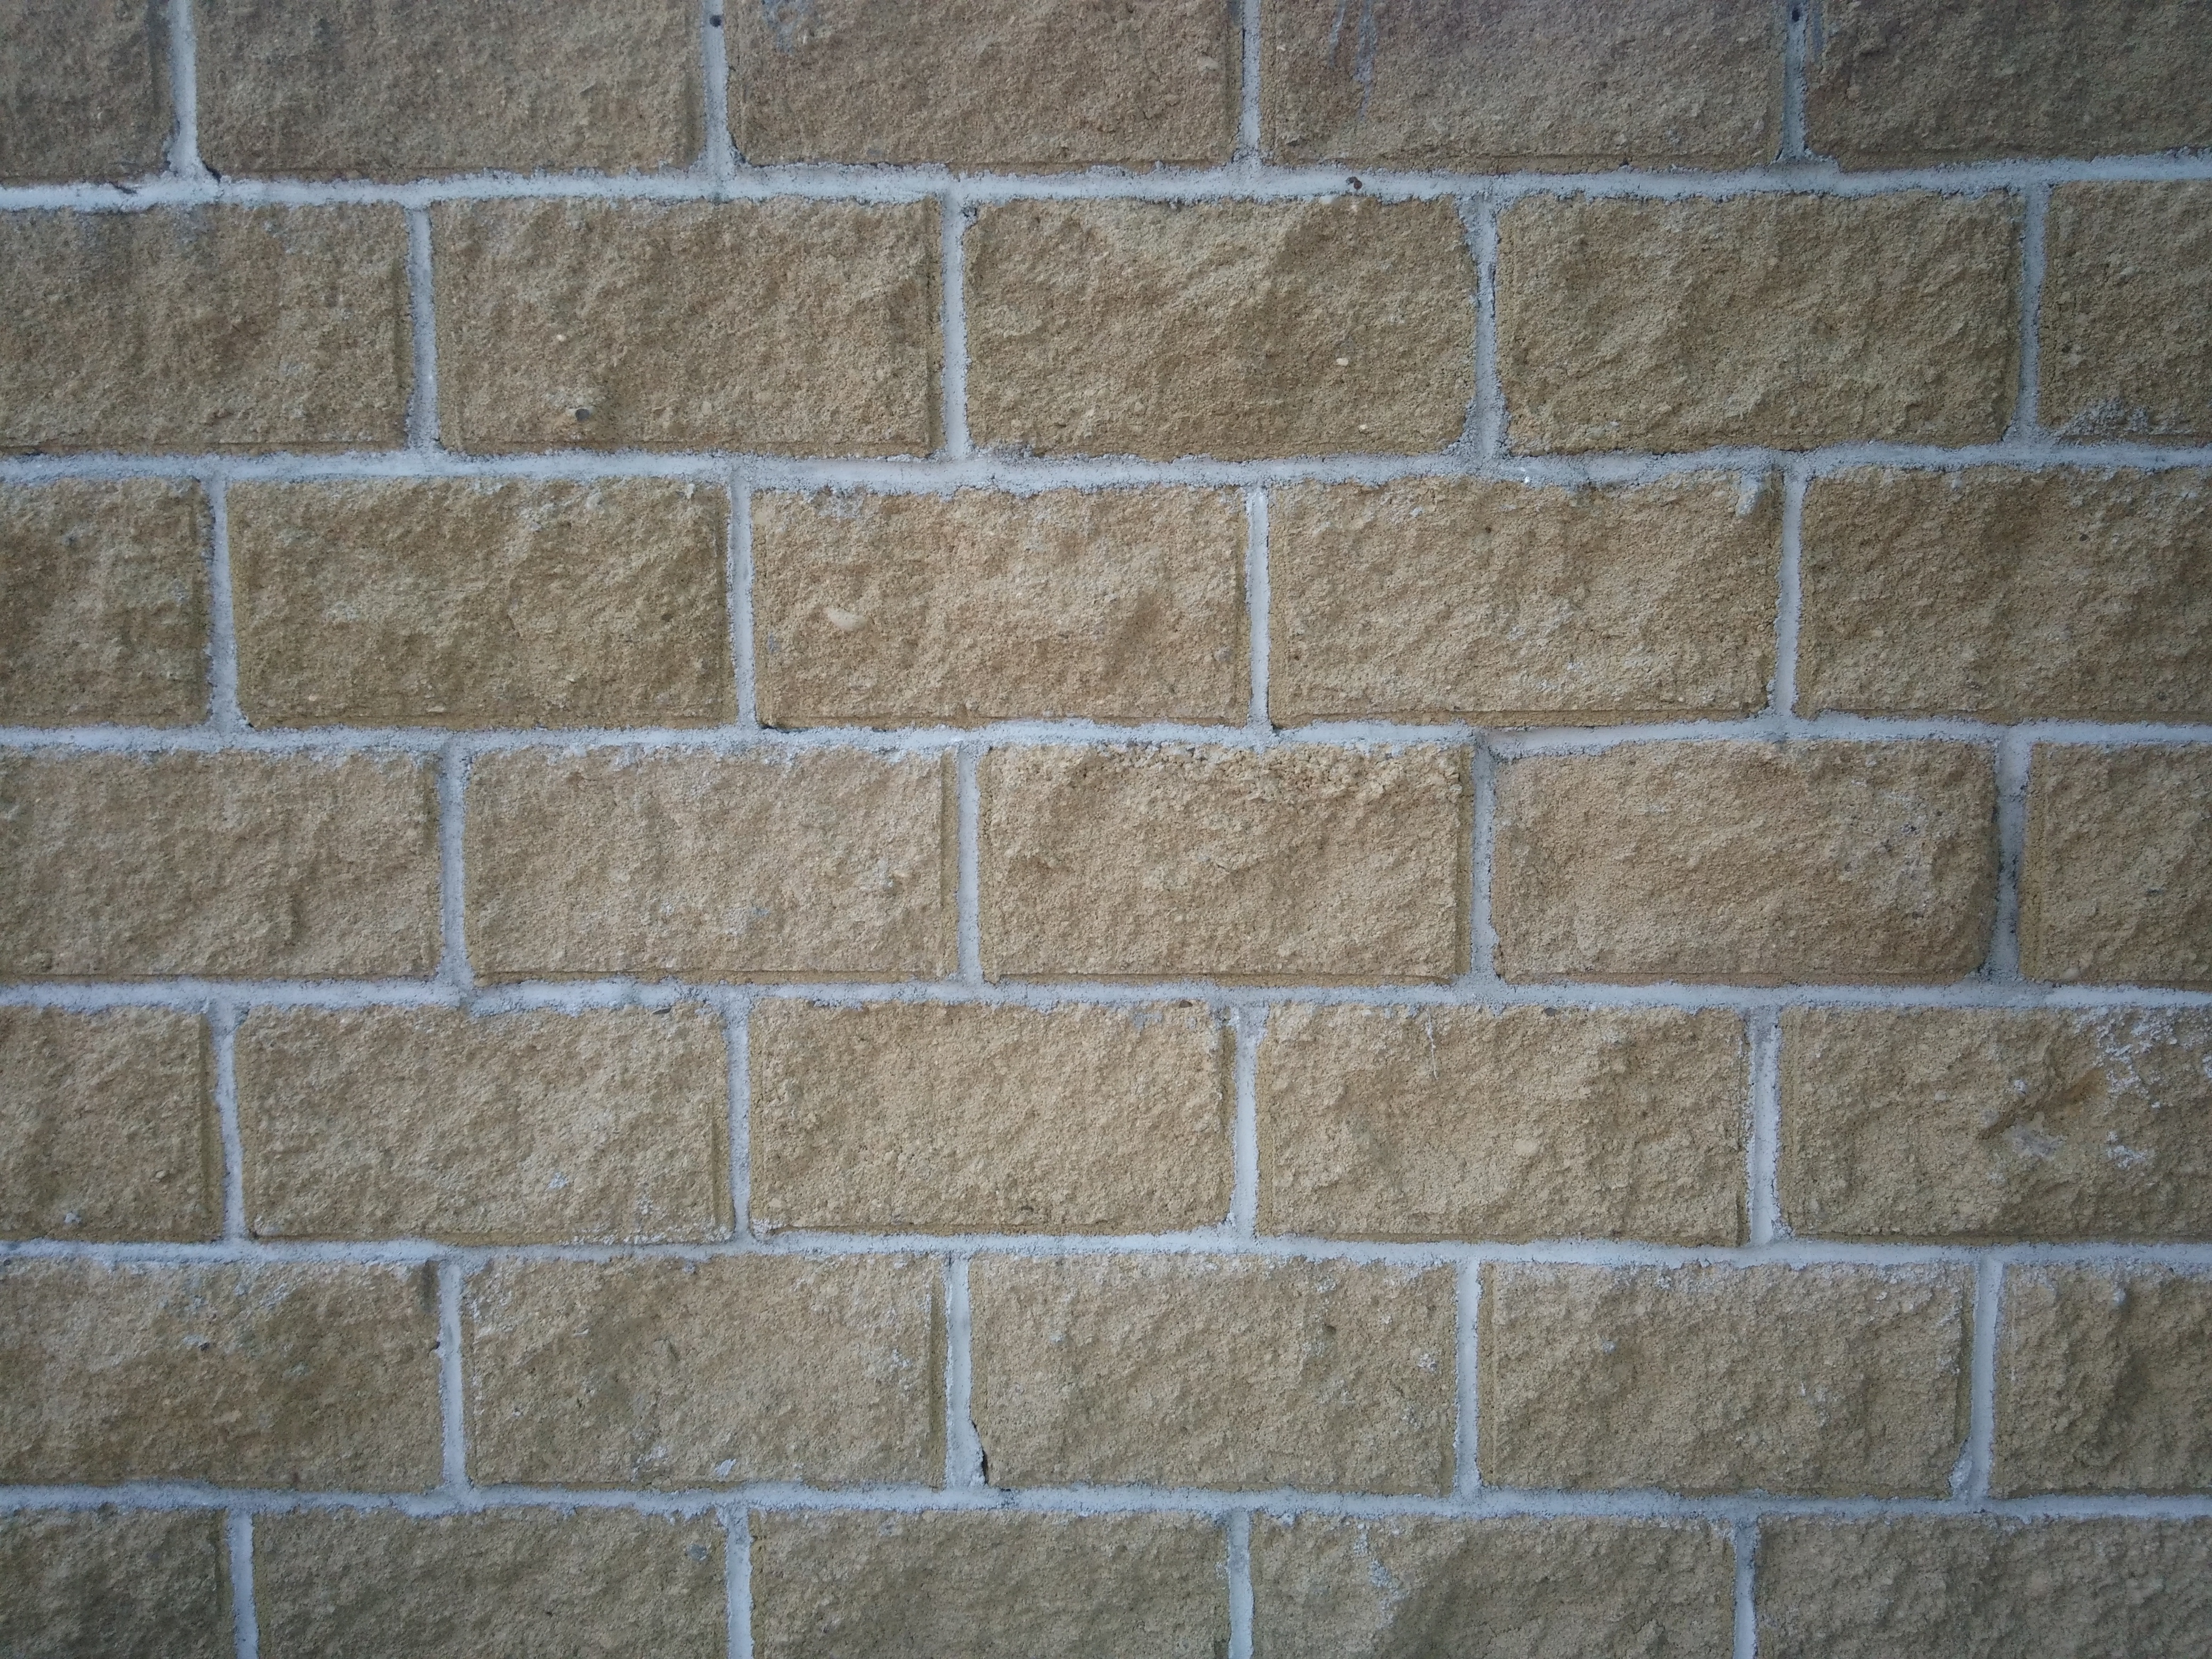
texture, floor, old, wall, pattern, mud, tile, stone wall, brick, material, art, background, mosaic, contemporary, brickwork, flooring, road surface